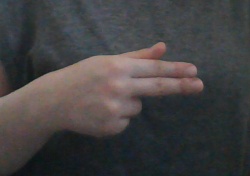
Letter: ghain